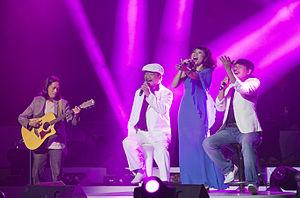
Trần Thu Hà, aussi connu sous le pseudonyme Hà Trần, née le 26 août 1977 à Hanoi, Vietnam, est une chanteuse viêtnamienne. Elle est l'une des quatre divas de la musique viêtnamienne, avec Hong Nhung, Mỹ Linh et Thanh Lam.